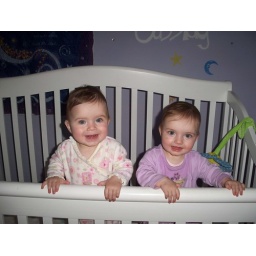
The girls standing in Cassidy's crib